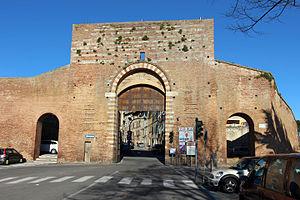
La Porta San Marco est l'une des anciennes portes des remparts de la ville de Sienne qui enserrent le centre historique de la ville. La porte est située à la fin de la rue San Marco, où se trouvait autrefois, au début de la voie, l'oratoire San Marco.